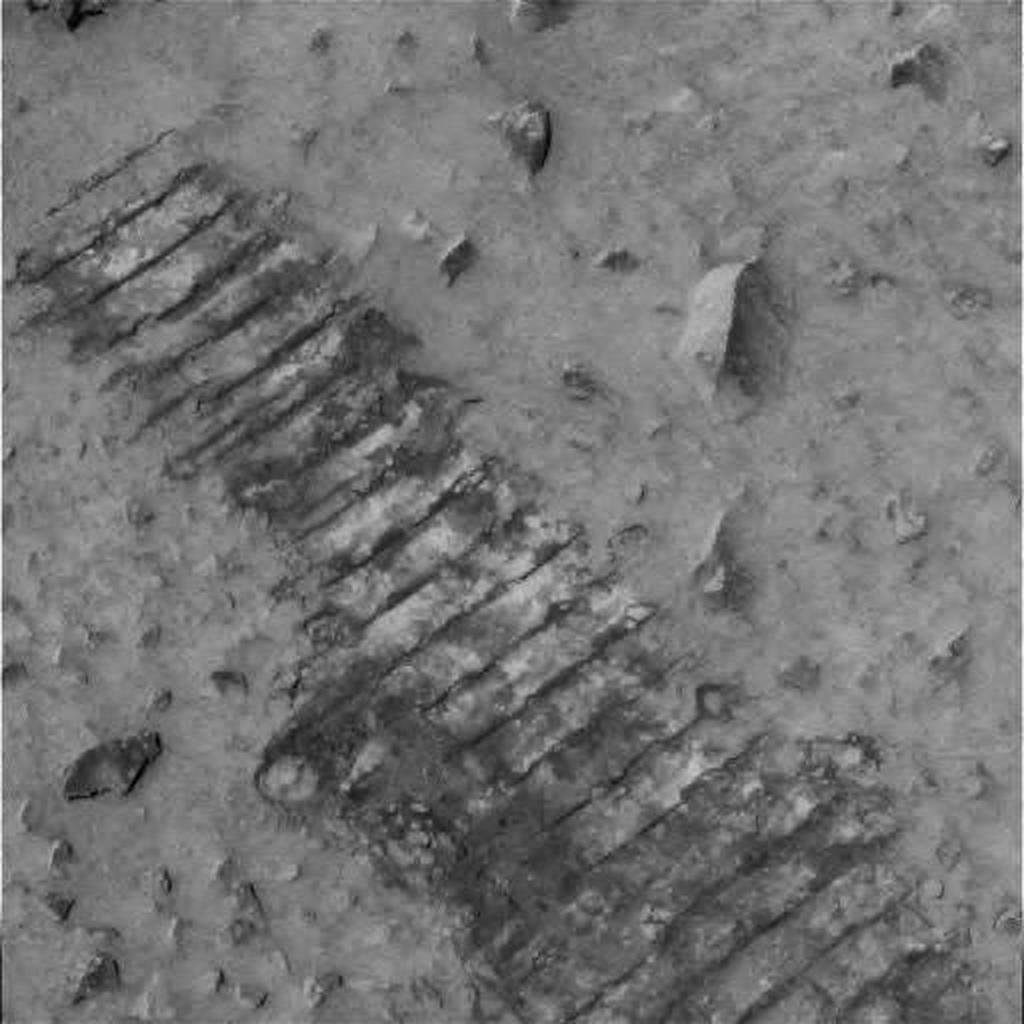
Surface features visible: Rover Tracks, Clasts, Bright Soil, Soil, Nearby Surface